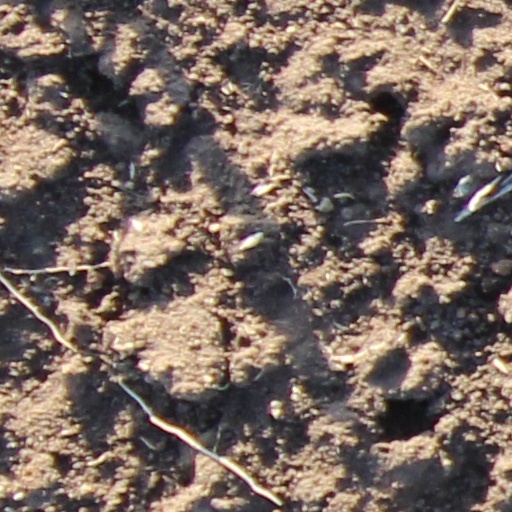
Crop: wheat